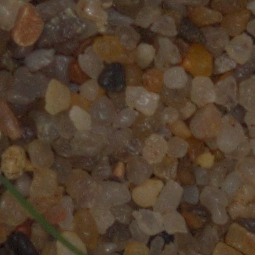
Label: loose_silkybent